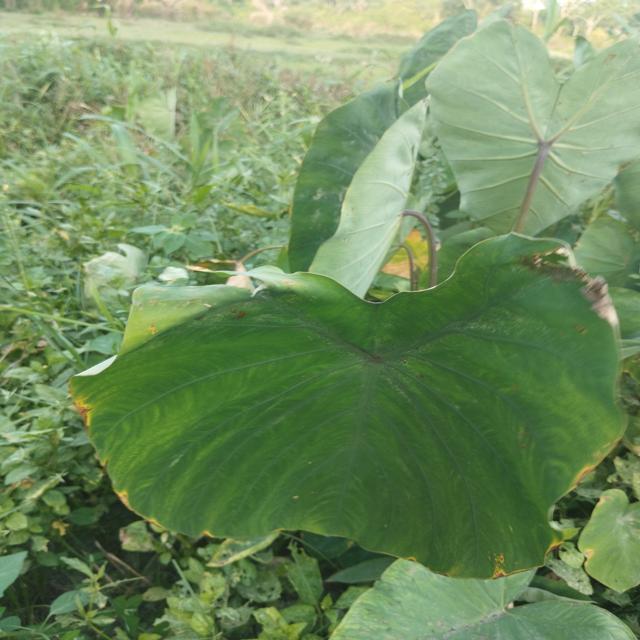
Label: Mid_Blight